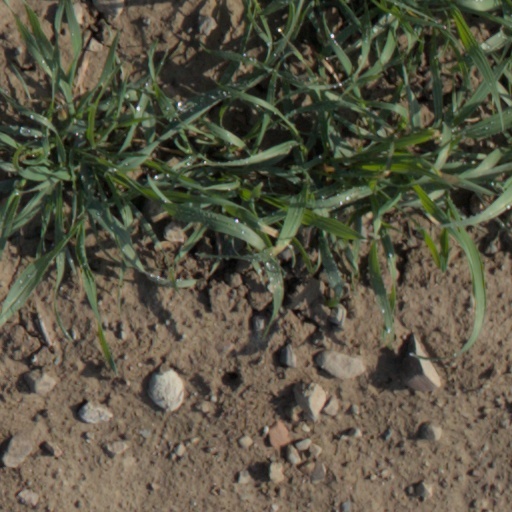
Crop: wheat